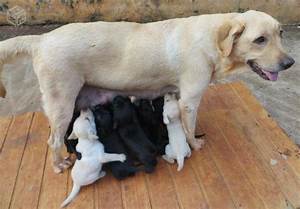
Label: cane